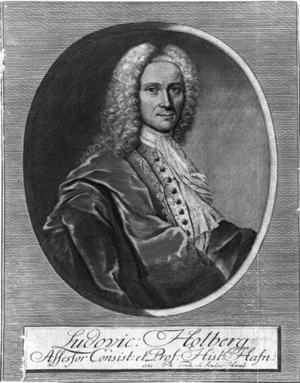
Ludvig Holbergs Skrifter
Portræt af Ludvig Holberg 1731
Portræt af Ludvig Holberg 1731
Projektet Ludvig Holbergs Skrifter er et projekt, der udgiver Ludvig Holbergs værker online på projektets hjemmeside. Projektet startede i 2009, og er delt mellem en dansk og en norsk redaktion.